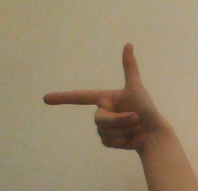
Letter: yaa